Heraclea Lyncestis

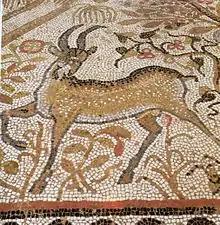
Great Basilica, narthex mosaic - detail

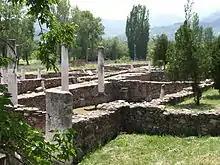
Ruins at Heraclea

The so-called Small Basilica was discovered in excavations made before the outbreak of World War II between 1936 and 1938. At first it was thought to be an ancient palace, but in the later research from 1960 to 1964, it became clear that it was an early Christian basilica. There is a decorated floor mosaic laid in the technique of "opus sectile" within the basilica and several rooms have been unearthed. The first room was used for baptizing, and the second room has a floor mosaic made in "opus tessellatum" technique. After the creation of the complex Great Basilica, the function of these rooms was changed. By discovering the walls, architectonic plastic and floors were reconstructed electronically.